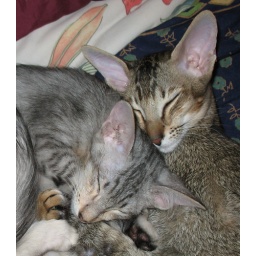
Kittens sleeping in bed